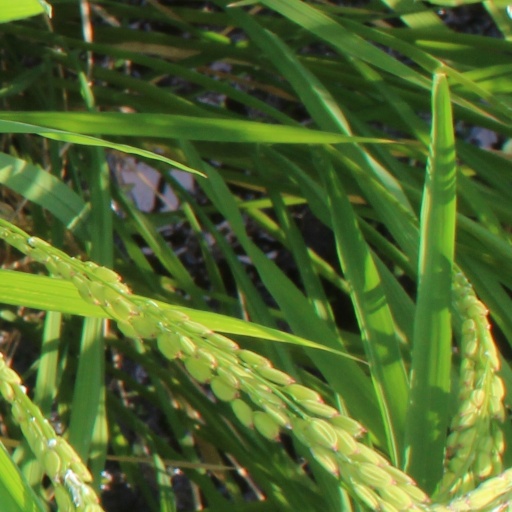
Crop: rice